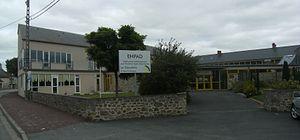
EHPAD de Saint-Vaast-la-Hougue (Manche, France). Maison de personnes âgées.
Saint-Vaast-la-Hougue est une commune française, située dans le département de la Manche en région Normandie, peuplée de 1 730 habitants.